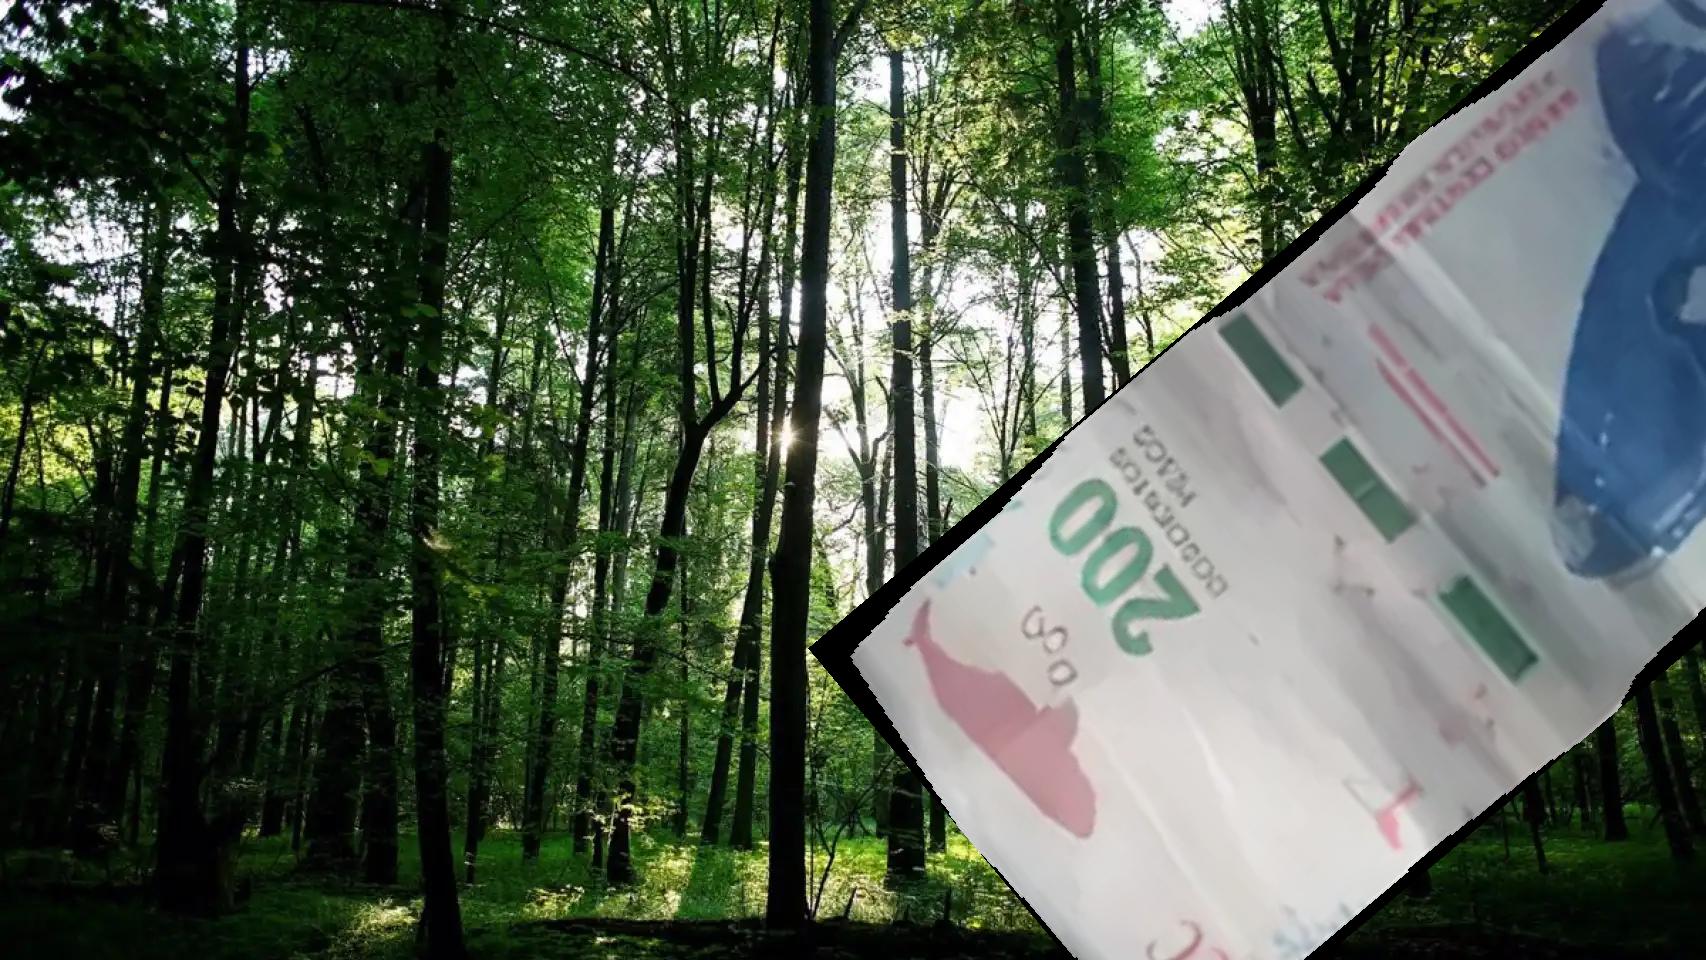
Denominación: 200